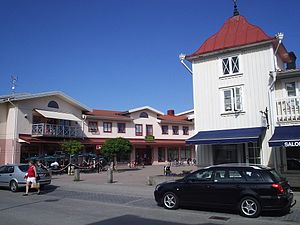
Vårgårda
Vårgårda
Vårgårda er et byområde i Vårgårda kommun i Västra Götalands län i Sverige. I 2010 var indbyggertallet 5 133.